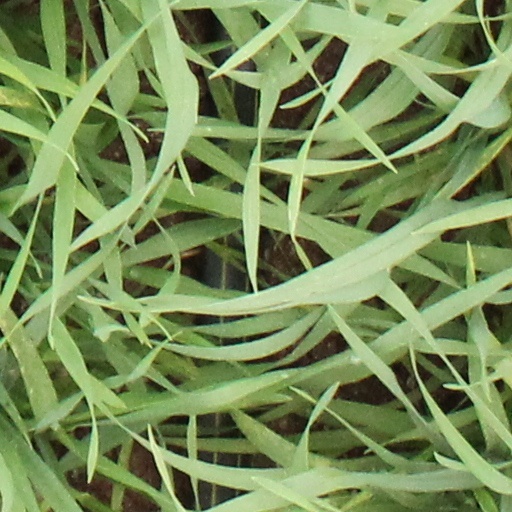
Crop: wheat